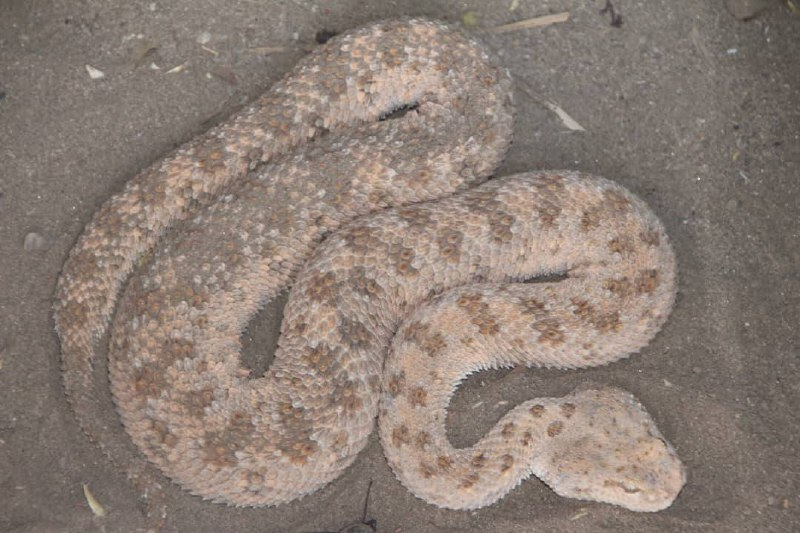
الوصف بالفصحى: ثعبان جالس على الرمل، ملتف جسده ولونه ترابي
الوصف بالعامية السودانية: دبيب قاعد في الرملة، لافّي جسمه لونو ترابي
التصنيف: Agriculture & Livestock